A Girl in Every Port (1952 film)

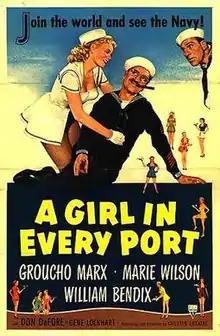
Theatrical release poster

A Girl in Every Port is a 1952 American comedy film directed by Chester Erskine. The film stars Groucho Marx, Marie Wilson and William Bendix. It is based on the short story "They Sell Sailors Elephants" by Frederick Hazlitt Brennan.